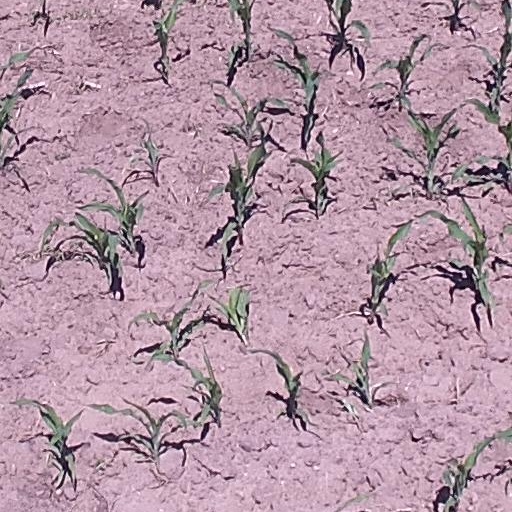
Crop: maize; corn